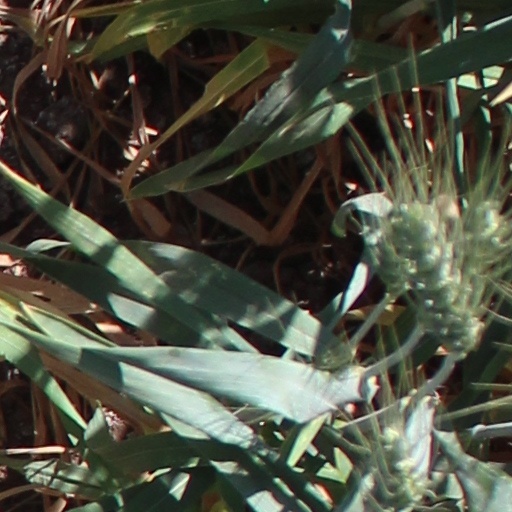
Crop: wheat